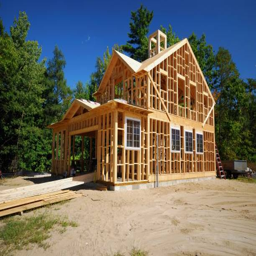
frame of a new building under construction